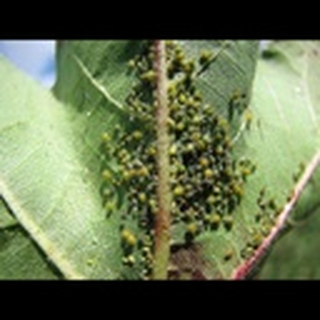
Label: cotton_aphids